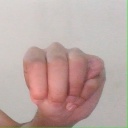
अक्षर: म